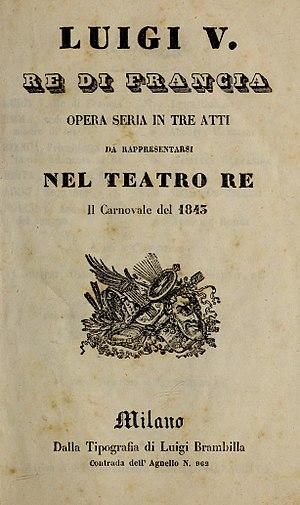
Page titre du livret de l'opéra Luigi V, re di Francia du compositeur Alberto Mazzucato (livret de Felice Romani) (publié à Milan par Luigi Brambilla, 1843)
Luigi V, re di Francia est un opéra italien composé par Alberto Mazzucato, sur le livret écrit par Felice Romani pour Ugo, conte di Parigi de Gaetano Donizetti. La première représentation de l'œuvre de Mazzucato, un opera seria en trois actes, a lieu au Teatro Re de Milan le 25 février 1843.
Le Teatro Re était un théâtre à Milan.